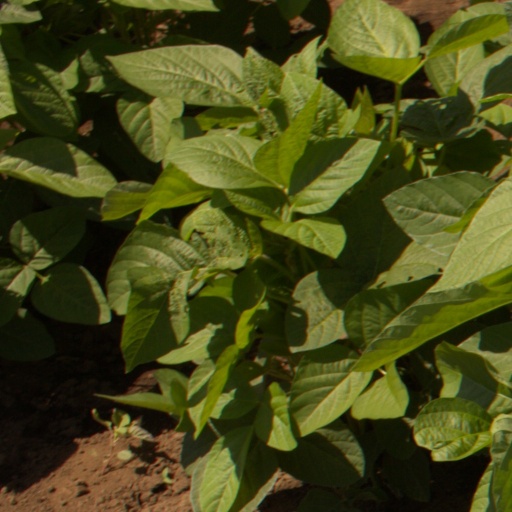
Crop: soybean